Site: brandenburg
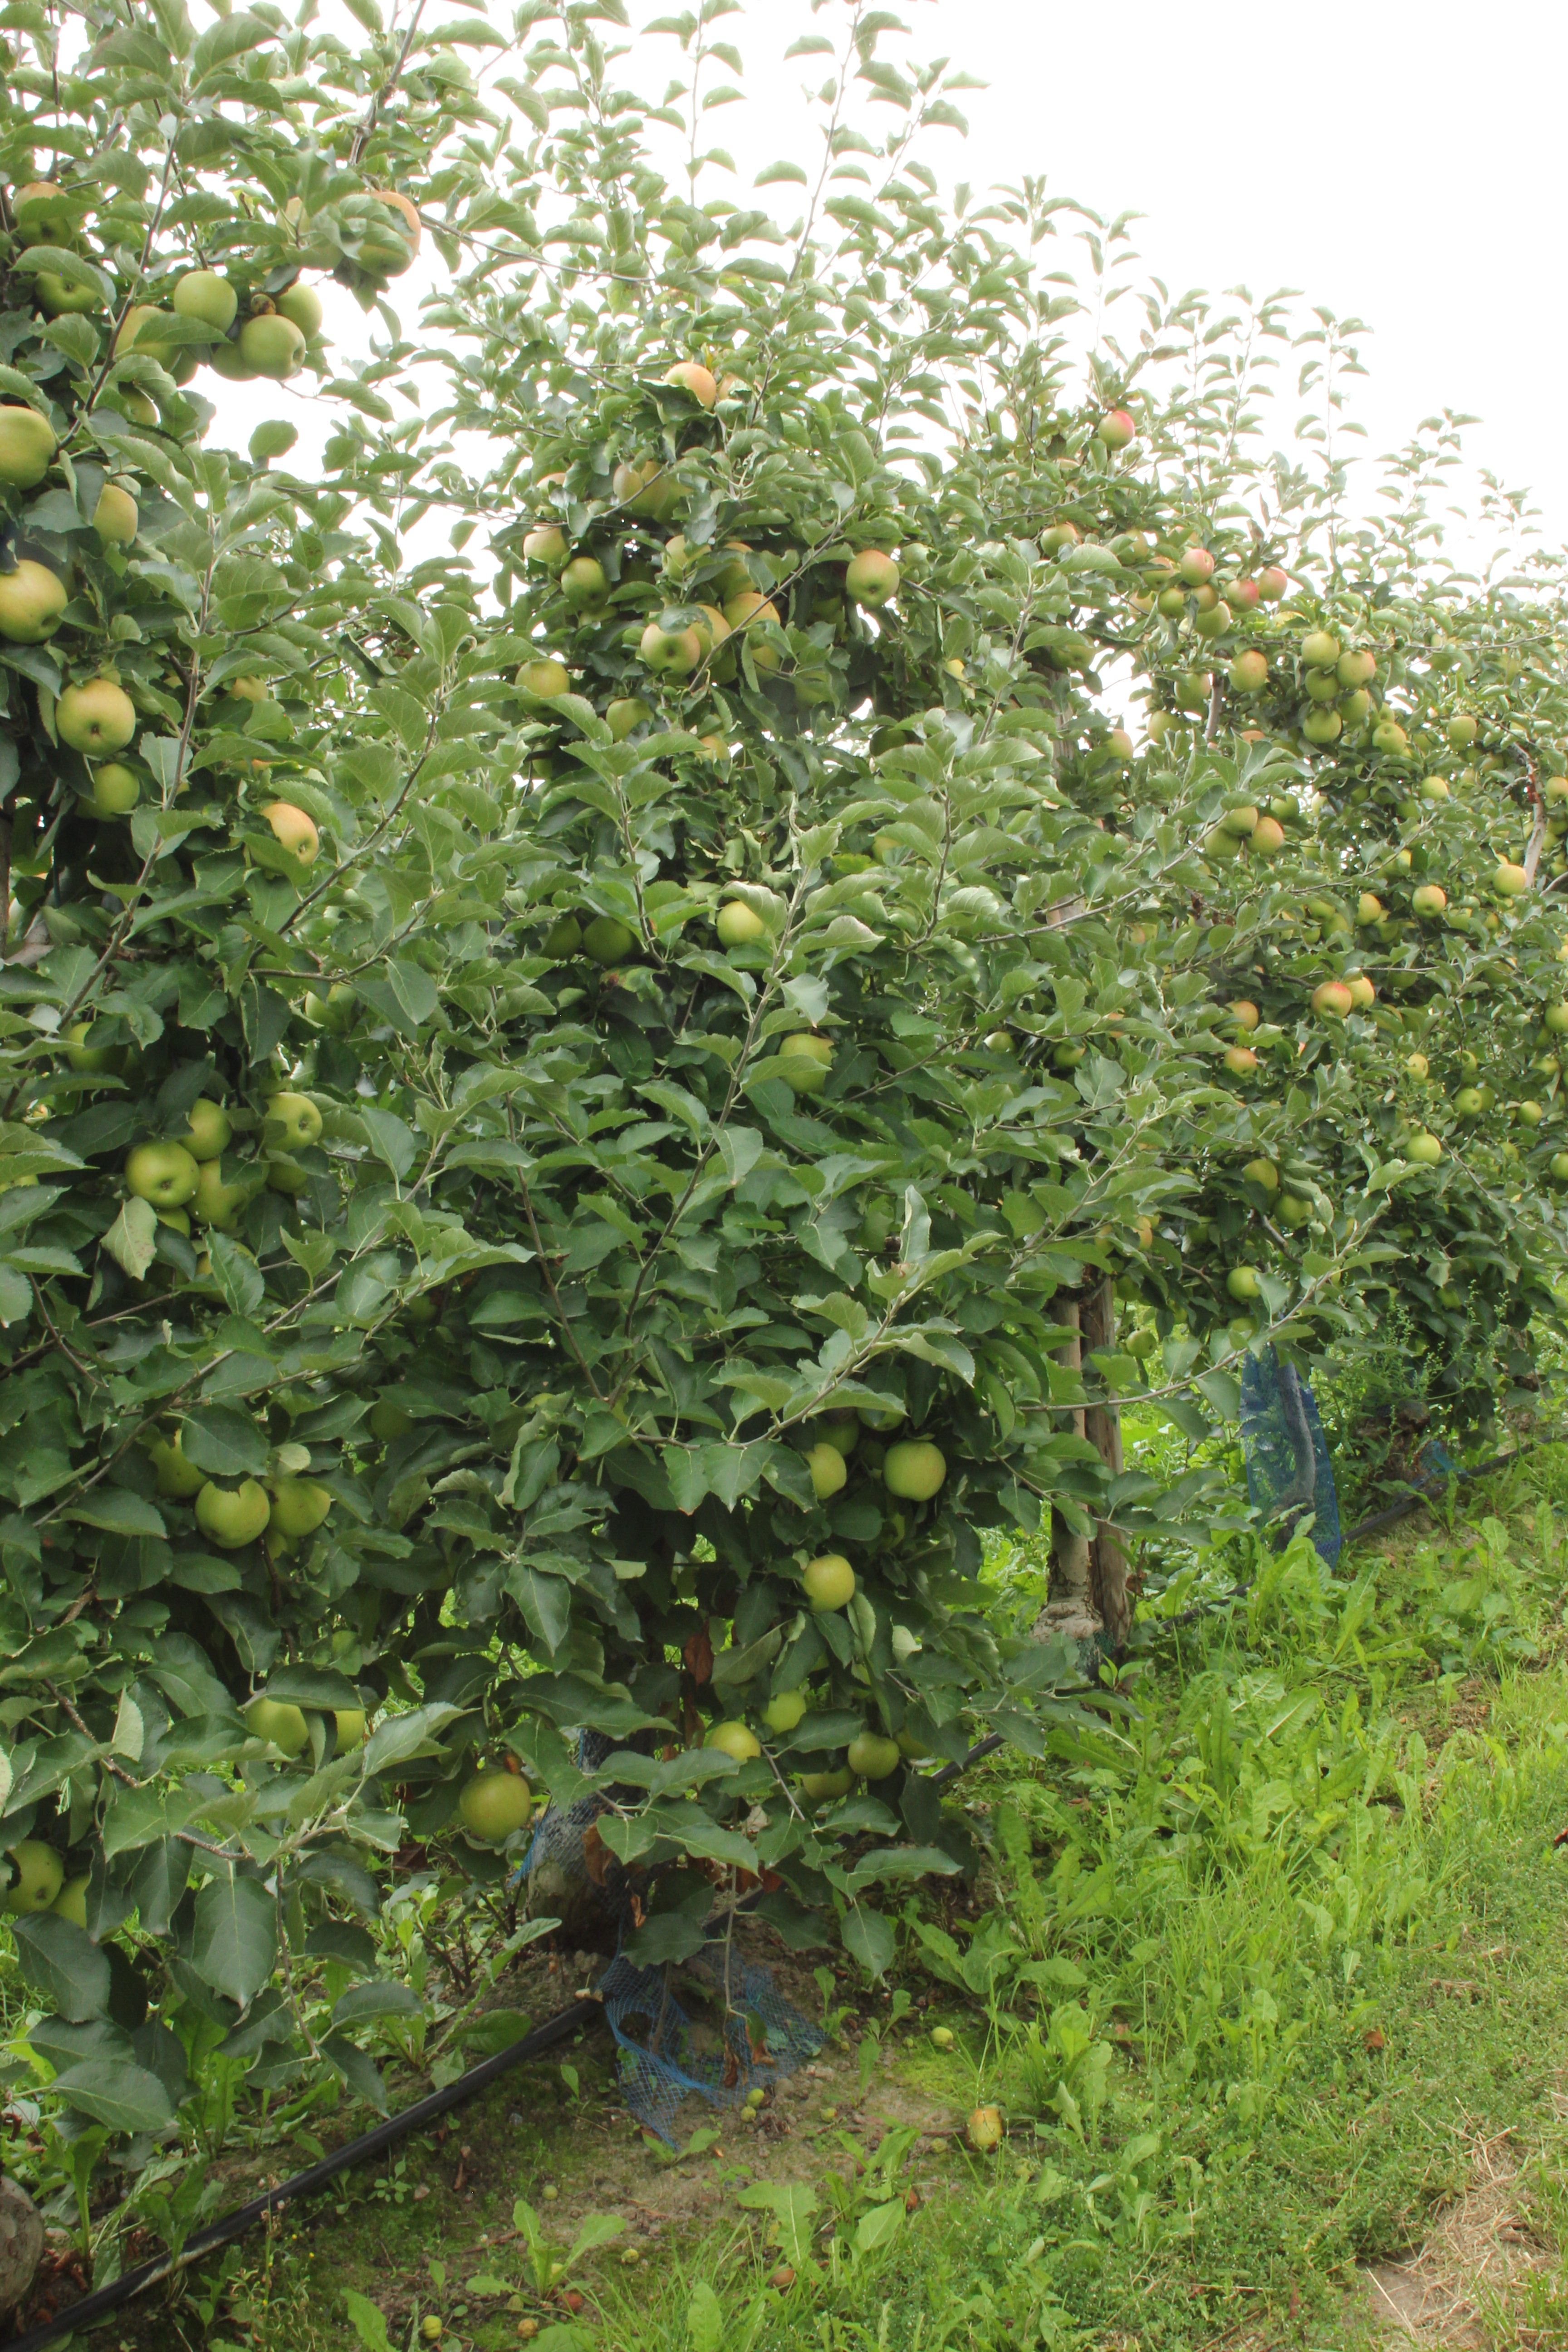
Growth stage (BBCH 87): Maturity of fruit and seed